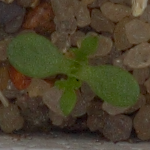
Label: scentless_mayweed